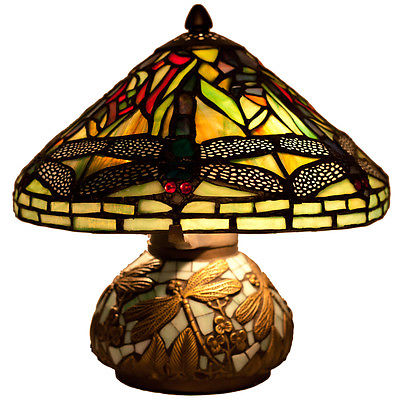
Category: lamp